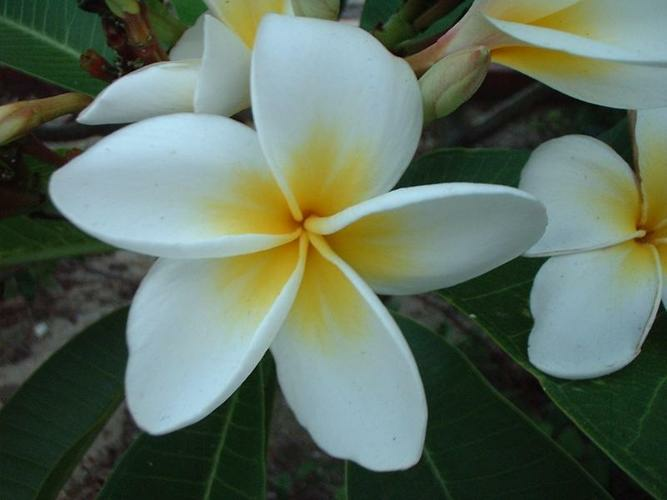
Flower: frangipani